Buildings and architecture of New Orleans

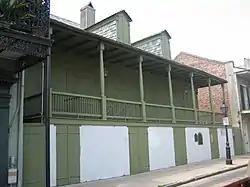
"Madame John's Legacy" was built just after the great fire of 1788, in the older, French colonial style.

Creole townhouses are perhaps the most iconic pieces of architecture in the city of New Orleans, comprising a large portion of the French Quarter and the neighboring Faubourg Marigny. Creole townhouses were built after the Great New Orleans Fire (1788), until the mid-19th century. The prior wooden buildings were replaced with structures with courtyards, thick walls, arcades, and cast-iron balconies. The façade of the building sits on the property line, with an asymmetrical arrangement of arched openings. Creole townhouses have a steeply-pitched roof with parapets, side-gabled, with several roof dormers and strongly show their French and Spanish influence. The exterior is made of brick or stucco.